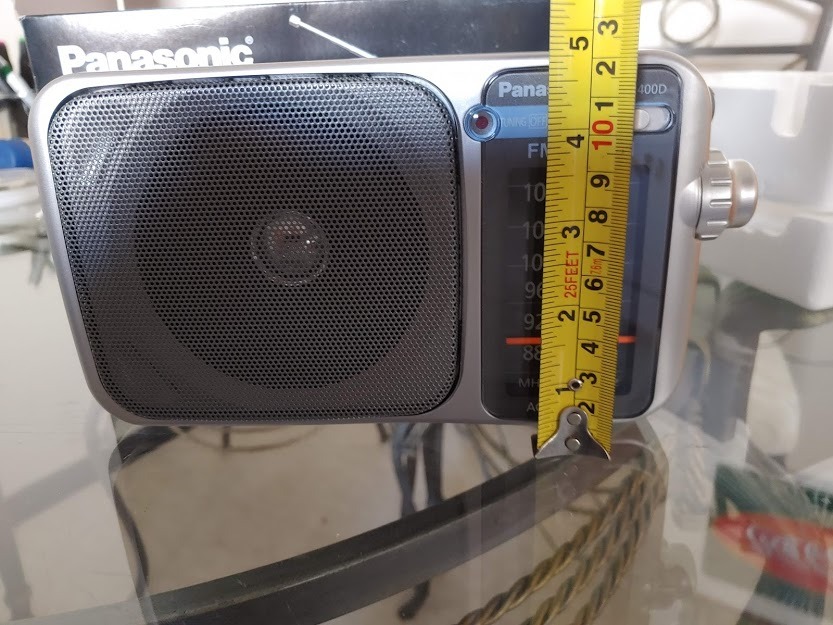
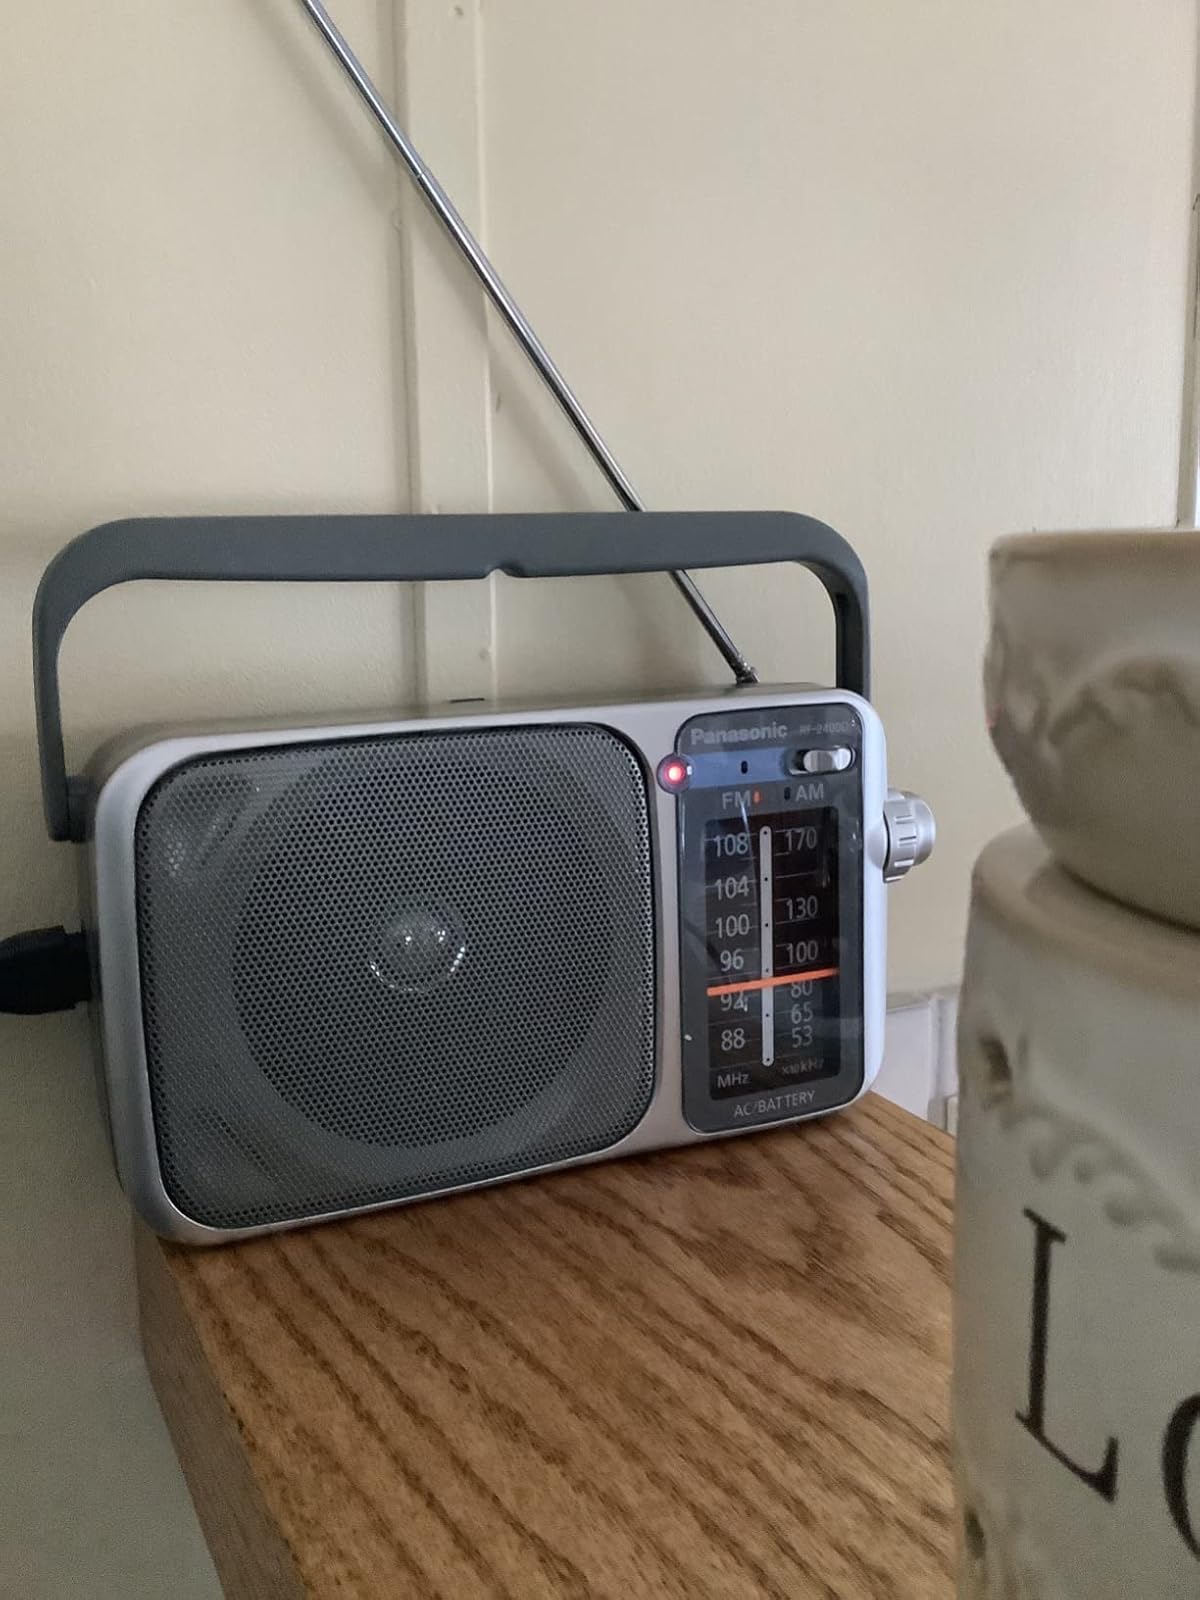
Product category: radio
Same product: yes